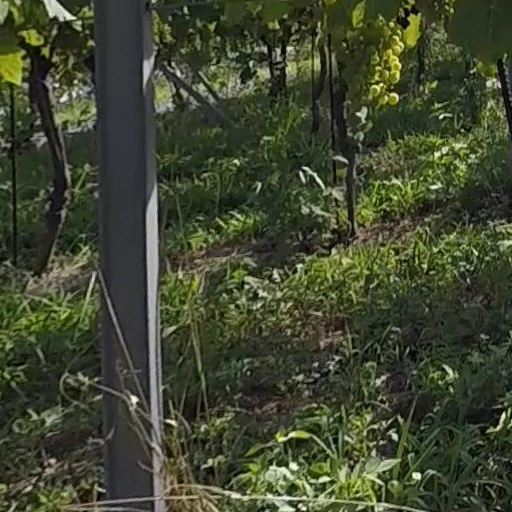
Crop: grape